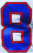
Number: 8